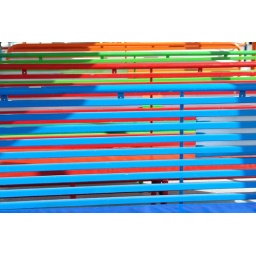
Mazatlan, MX - the brightyly colored seats in the open-air trolley one must ride between the ships and the terminal.